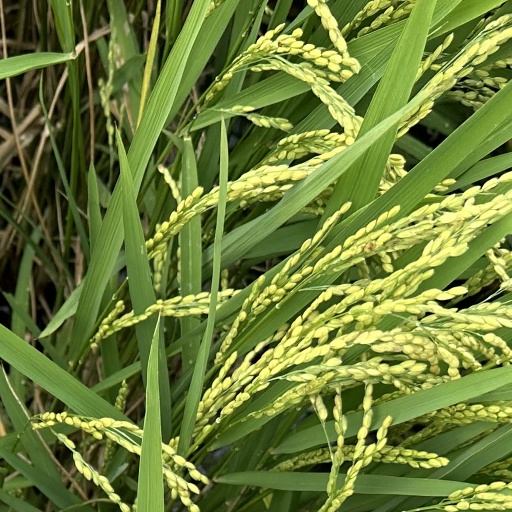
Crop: rice